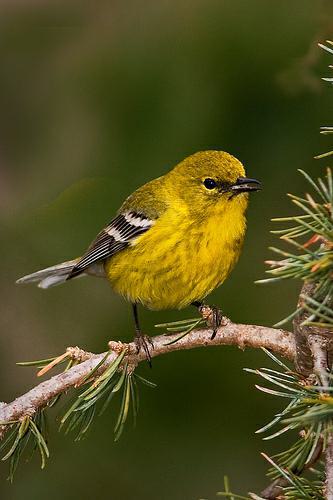
A photo of a pine warbler